John H. Shenefield

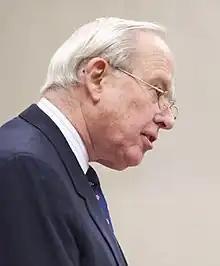
Shenefield in 2012

John Hale Shenefield (January 23, 1939–December 9, 2024) was an American attorney who served as the United States Associate Attorney General from 1979 to 1981 and as the Assistant Attorney General for the Antitrust Division from May 1977 to February 1979.